Margie Kinsky

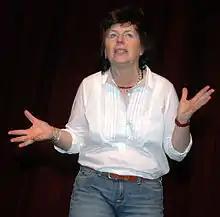
Kinsky in 2012

Maria Grazia Alice Eleonora Kinsky-Mockridge (born 21 April 1958), commonly known as Margie Kinsky, is an Italian actress and cabaret artist who works in Germany.